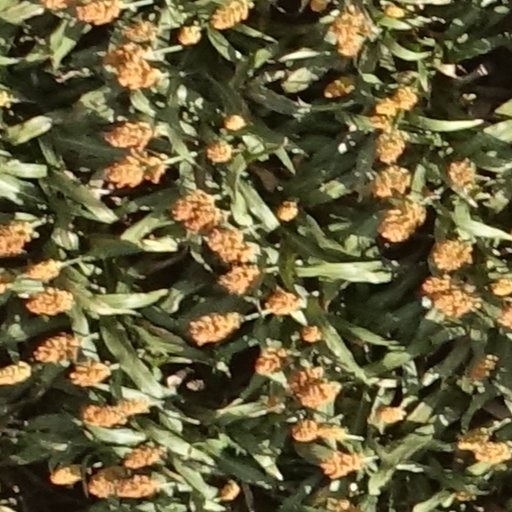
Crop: sorghum